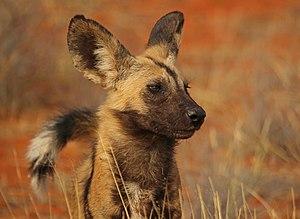
Chien sauvage africain (Lycaon pictus pictus), réserve Tswalu Kalahari, Afrique du Sud.